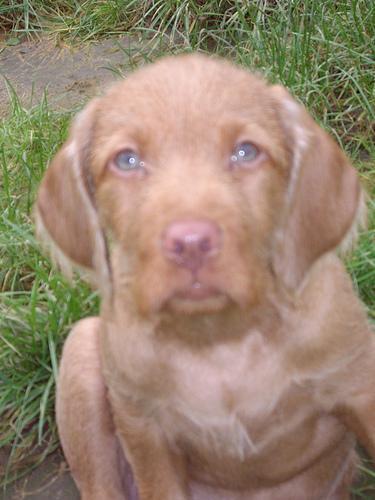
vizsla